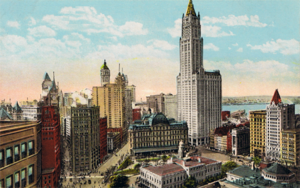
Les premiers gratte-ciel désignent les hauts immeubles de bureaux construits entre 1884 et 1939 principalement à New York et Chicago. Les villes américaines étaient traditionnellement composées de bâtiments à quelques étages mais la forte croissance économique après la guerre de Sécession et le manque de terrains constructibles encouragèrent le développement d'immeubles plus grands à partir des années 1870. Les progrès technologiques permirent la construction de structures métalliques ignifugées avec de profondes fondations et possédant les derniers raffinements comme l'ascenseur et l'éclairage électrique. Ces évolutions rendirent techniquement réalisable et financièrement rentable la construction d'une nouvelle catégorie de grands immeubles. Le premier exemple de ce type fut le Home Insurance Building de 42 m construit à Chicago en 1884. Leur nombre augmenta rapidement et ils furent appelés « gratte-ciels » à partir de 1888.